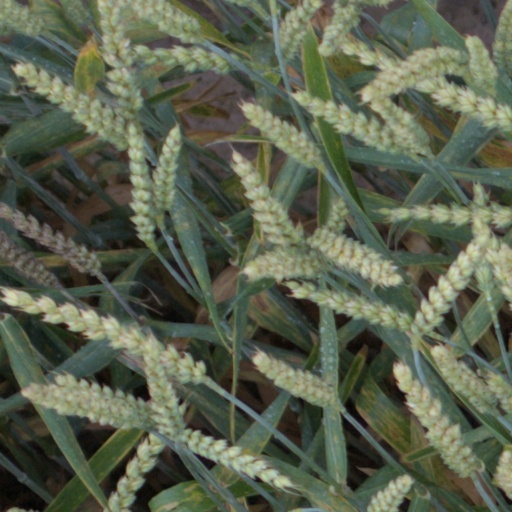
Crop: wheat